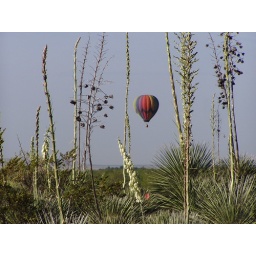
Balloon over Yucca flowers across the street